Queen Elizabeth's School for Girls

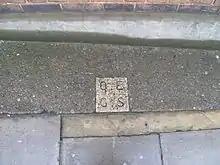
A school boundary marker on Barnet High Street.

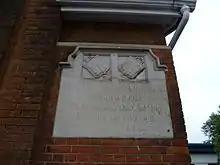
Memorial plaque.

Queen Elizabeth's Girls' School is a high performing non-selective girls' school with academy status for ages 11 to 18, in Barnet, London, England.